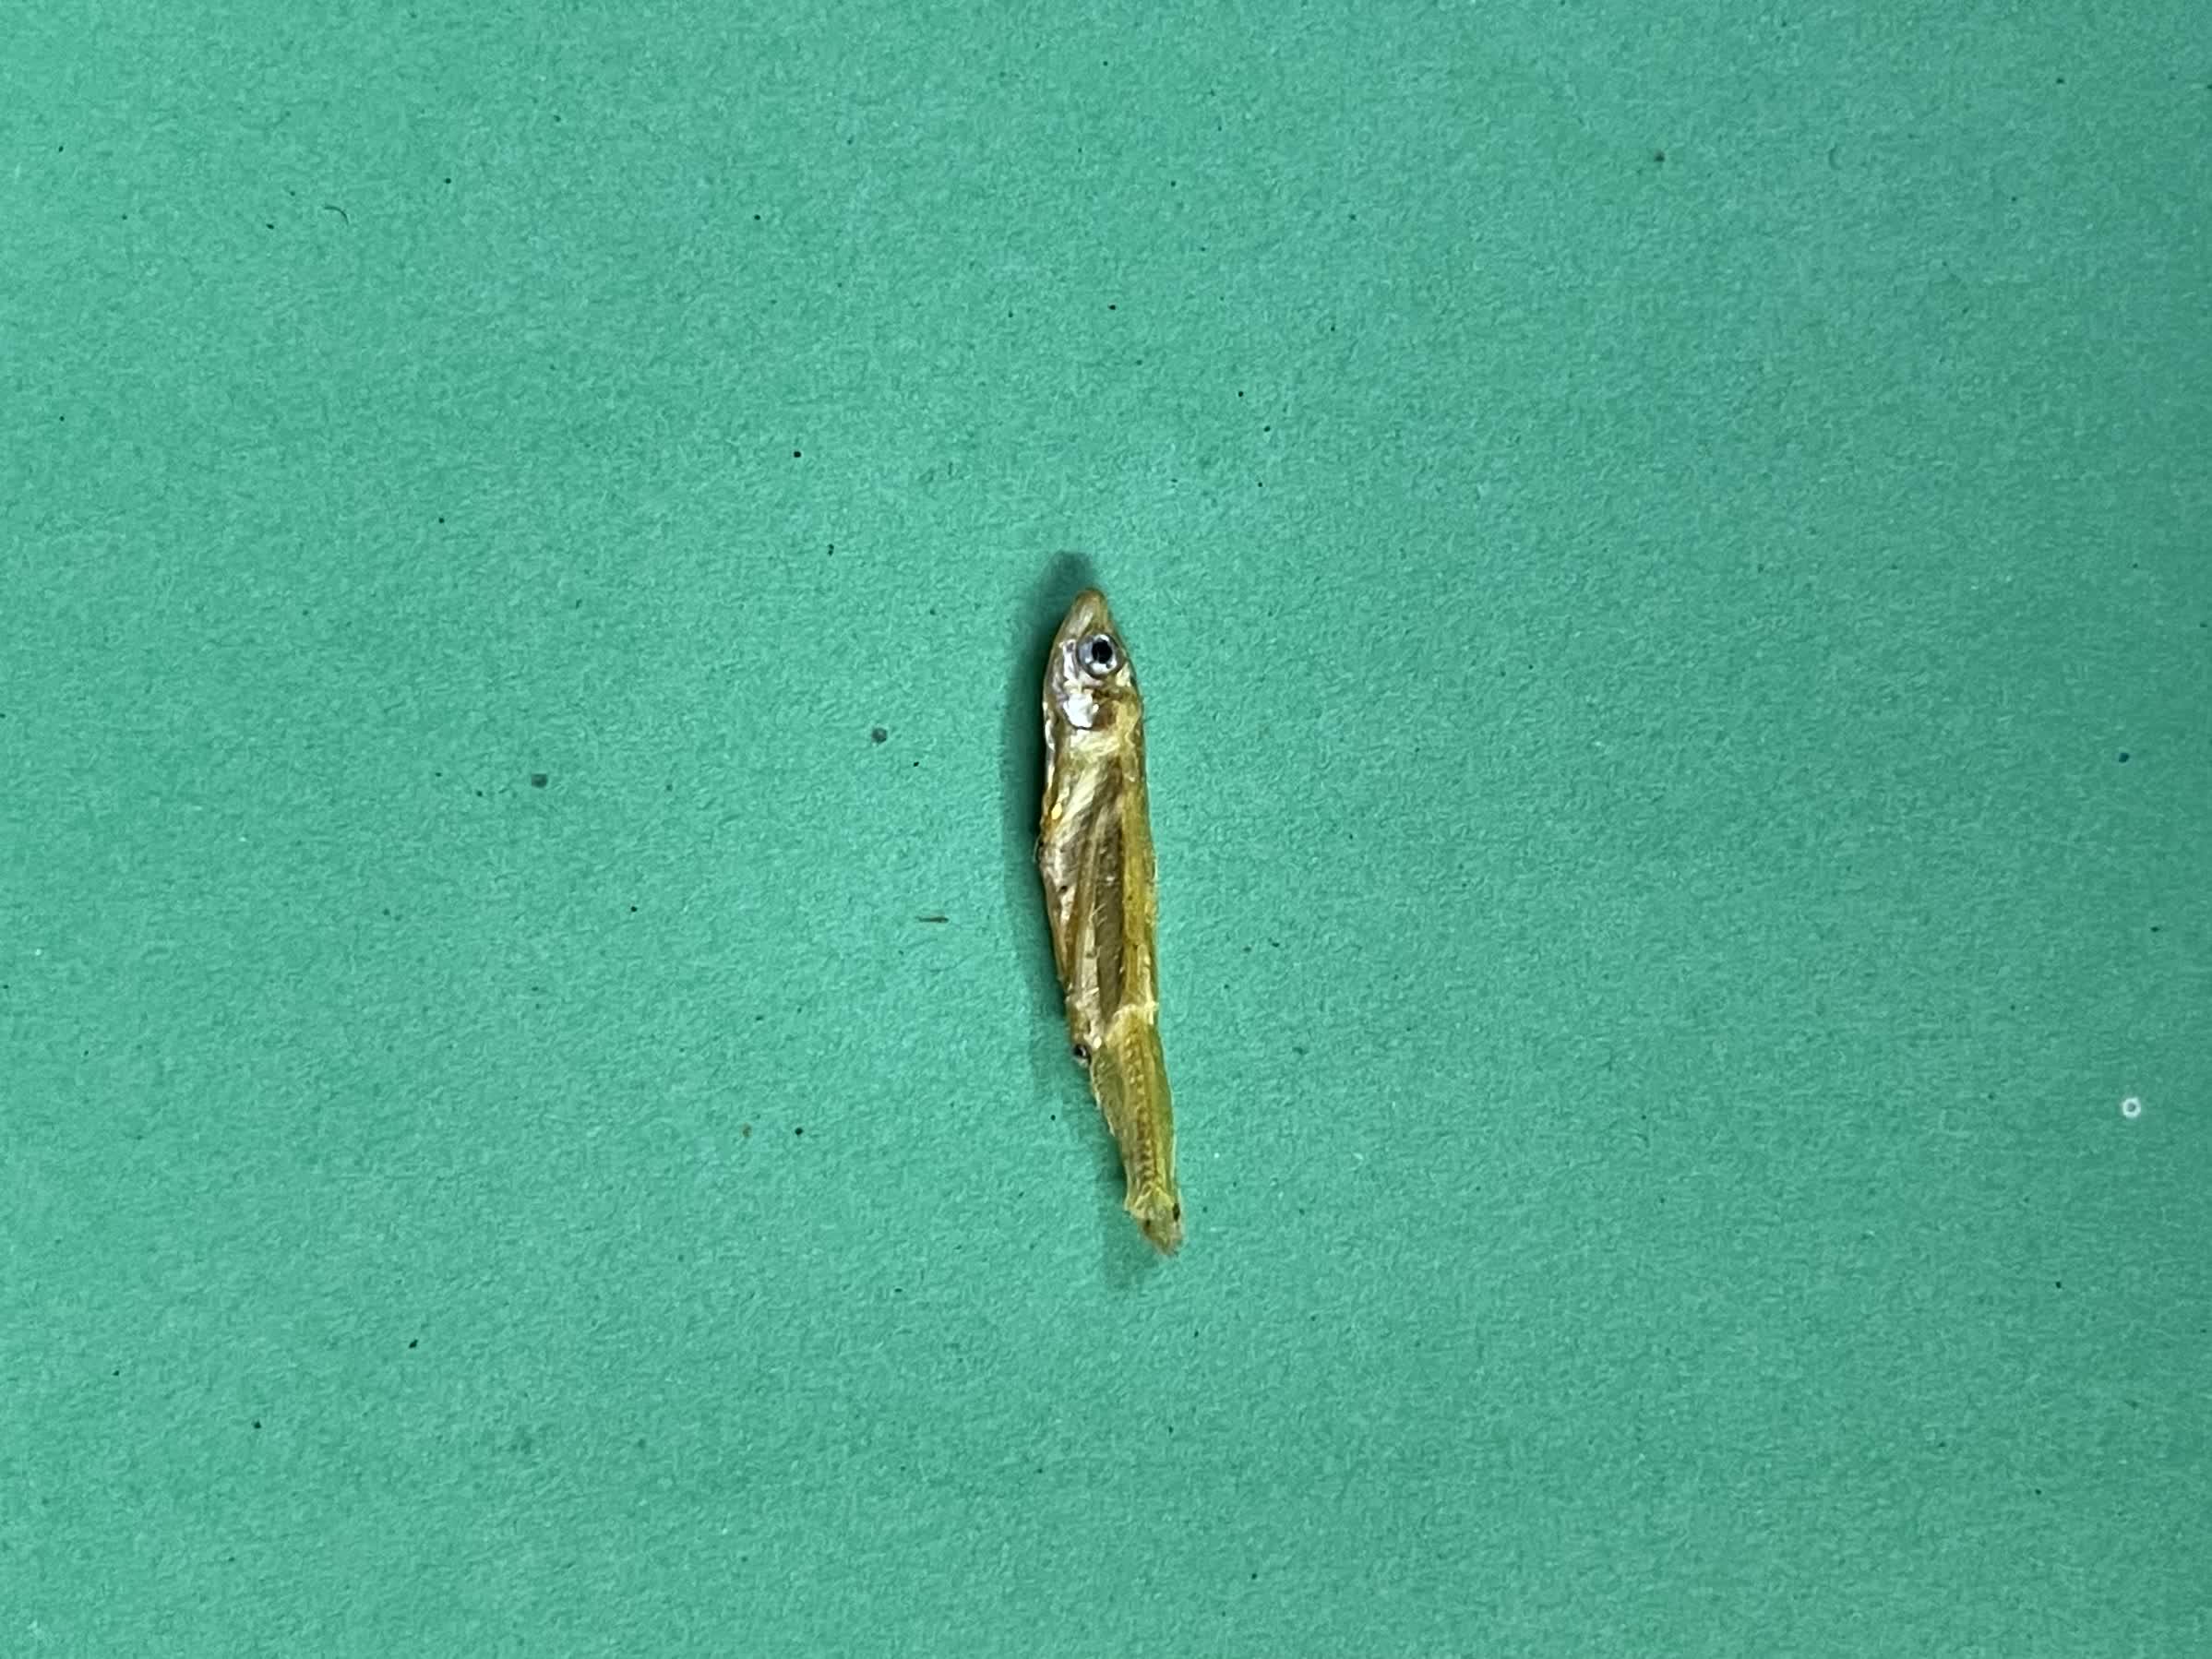
Species: kachki